Oghuz Turks

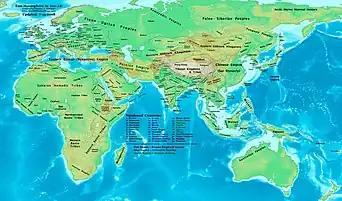
The Old World in 600 AD

The Oghuz Turks (Middle Turkic:) were a western Turkic people who spoke the Oghuz branch of the Turkic language family. In the 8th century, they formed a tribal confederation conventionally named the Oghuz Yabgu State in Central Asia. Today, much of the populations of Turkey, Azerbaijan and Turkmenistan are descendants of Oghuz Turks. The term Oghuz was gradually supplanted by the terms Turkmen and Turcoman ( or "Türkmân") by the 13th century.